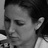
Emotion: neutral